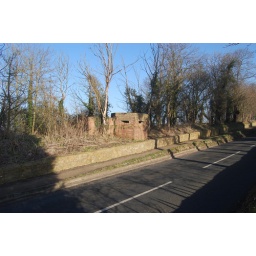
WWII pill box over looking old A420 main road in to Faringdon